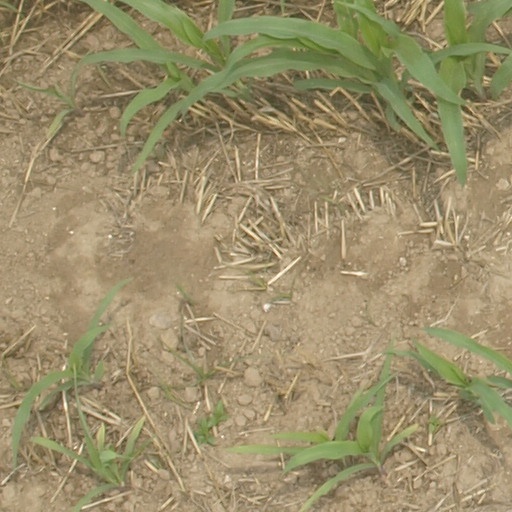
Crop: maize; corn